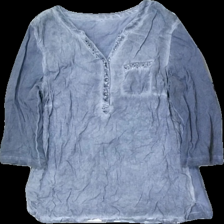
View: front
Type: Top
Category: Ladies
Brand: Not in the list
Colors: Grey
Material: 100% viskos
Pattern: Other
Cut: V-collar
Season: All
Holes: Minor
Damage: luddigt
Damage location: middle right
Damage 2: luddigt
Damage 2 location: middle left
Damage 3: hål
Damage 3 location: top center
Price range: <50
Recommended usage: Export
Description: top med pärl tryck
Comment: luddig